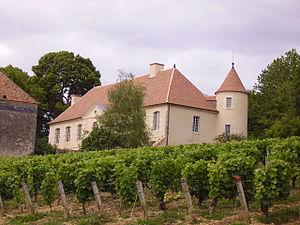
Château de Mocques
Le Rallye des Vignobles est une épreuve sportive et touristique de renom en Bourgogne-Franche-Comté et en Centre-Val de Loire, se pratiquant à pied ou à vélo, et attirant des randonneurs de tout l'Hexagone. Ceux-ci découvrent les panoramas et les vignobles des communes de Cosne-Cours-sur-Loire et Pouilly-sur-Loire dans la Nièvre, et de Sancerre dans le Cher.
Le Pouilly-Fumé, ou Blanc-Fumé de Pouilly, est un vin blanc, d'appellation d'origine contrôlée produit, uniquement à partir de cépage sauvignon, et autour de Pouilly-sur-Loire, dans la Nièvre, sur les communes de Pouilly-sur-Loire, Saint-Andelain, Tracy-sur-Loire, Mesves-sur-Loire, Garchy, Saint-Martin-sur-Nohain et Saint-Laurent-l'Abbaye. Un autre vin blanc est produit sur la même aire mais avec un autre cépage, le chasselas : le pouilly-sur-loire.
Cet article recense de manière non exhaustive les châteaux, maisons fortes, mottes castrales, situés dans le département français de la Nièvre. Il est fait état des inscriptions et classements au titre des monuments historiques.